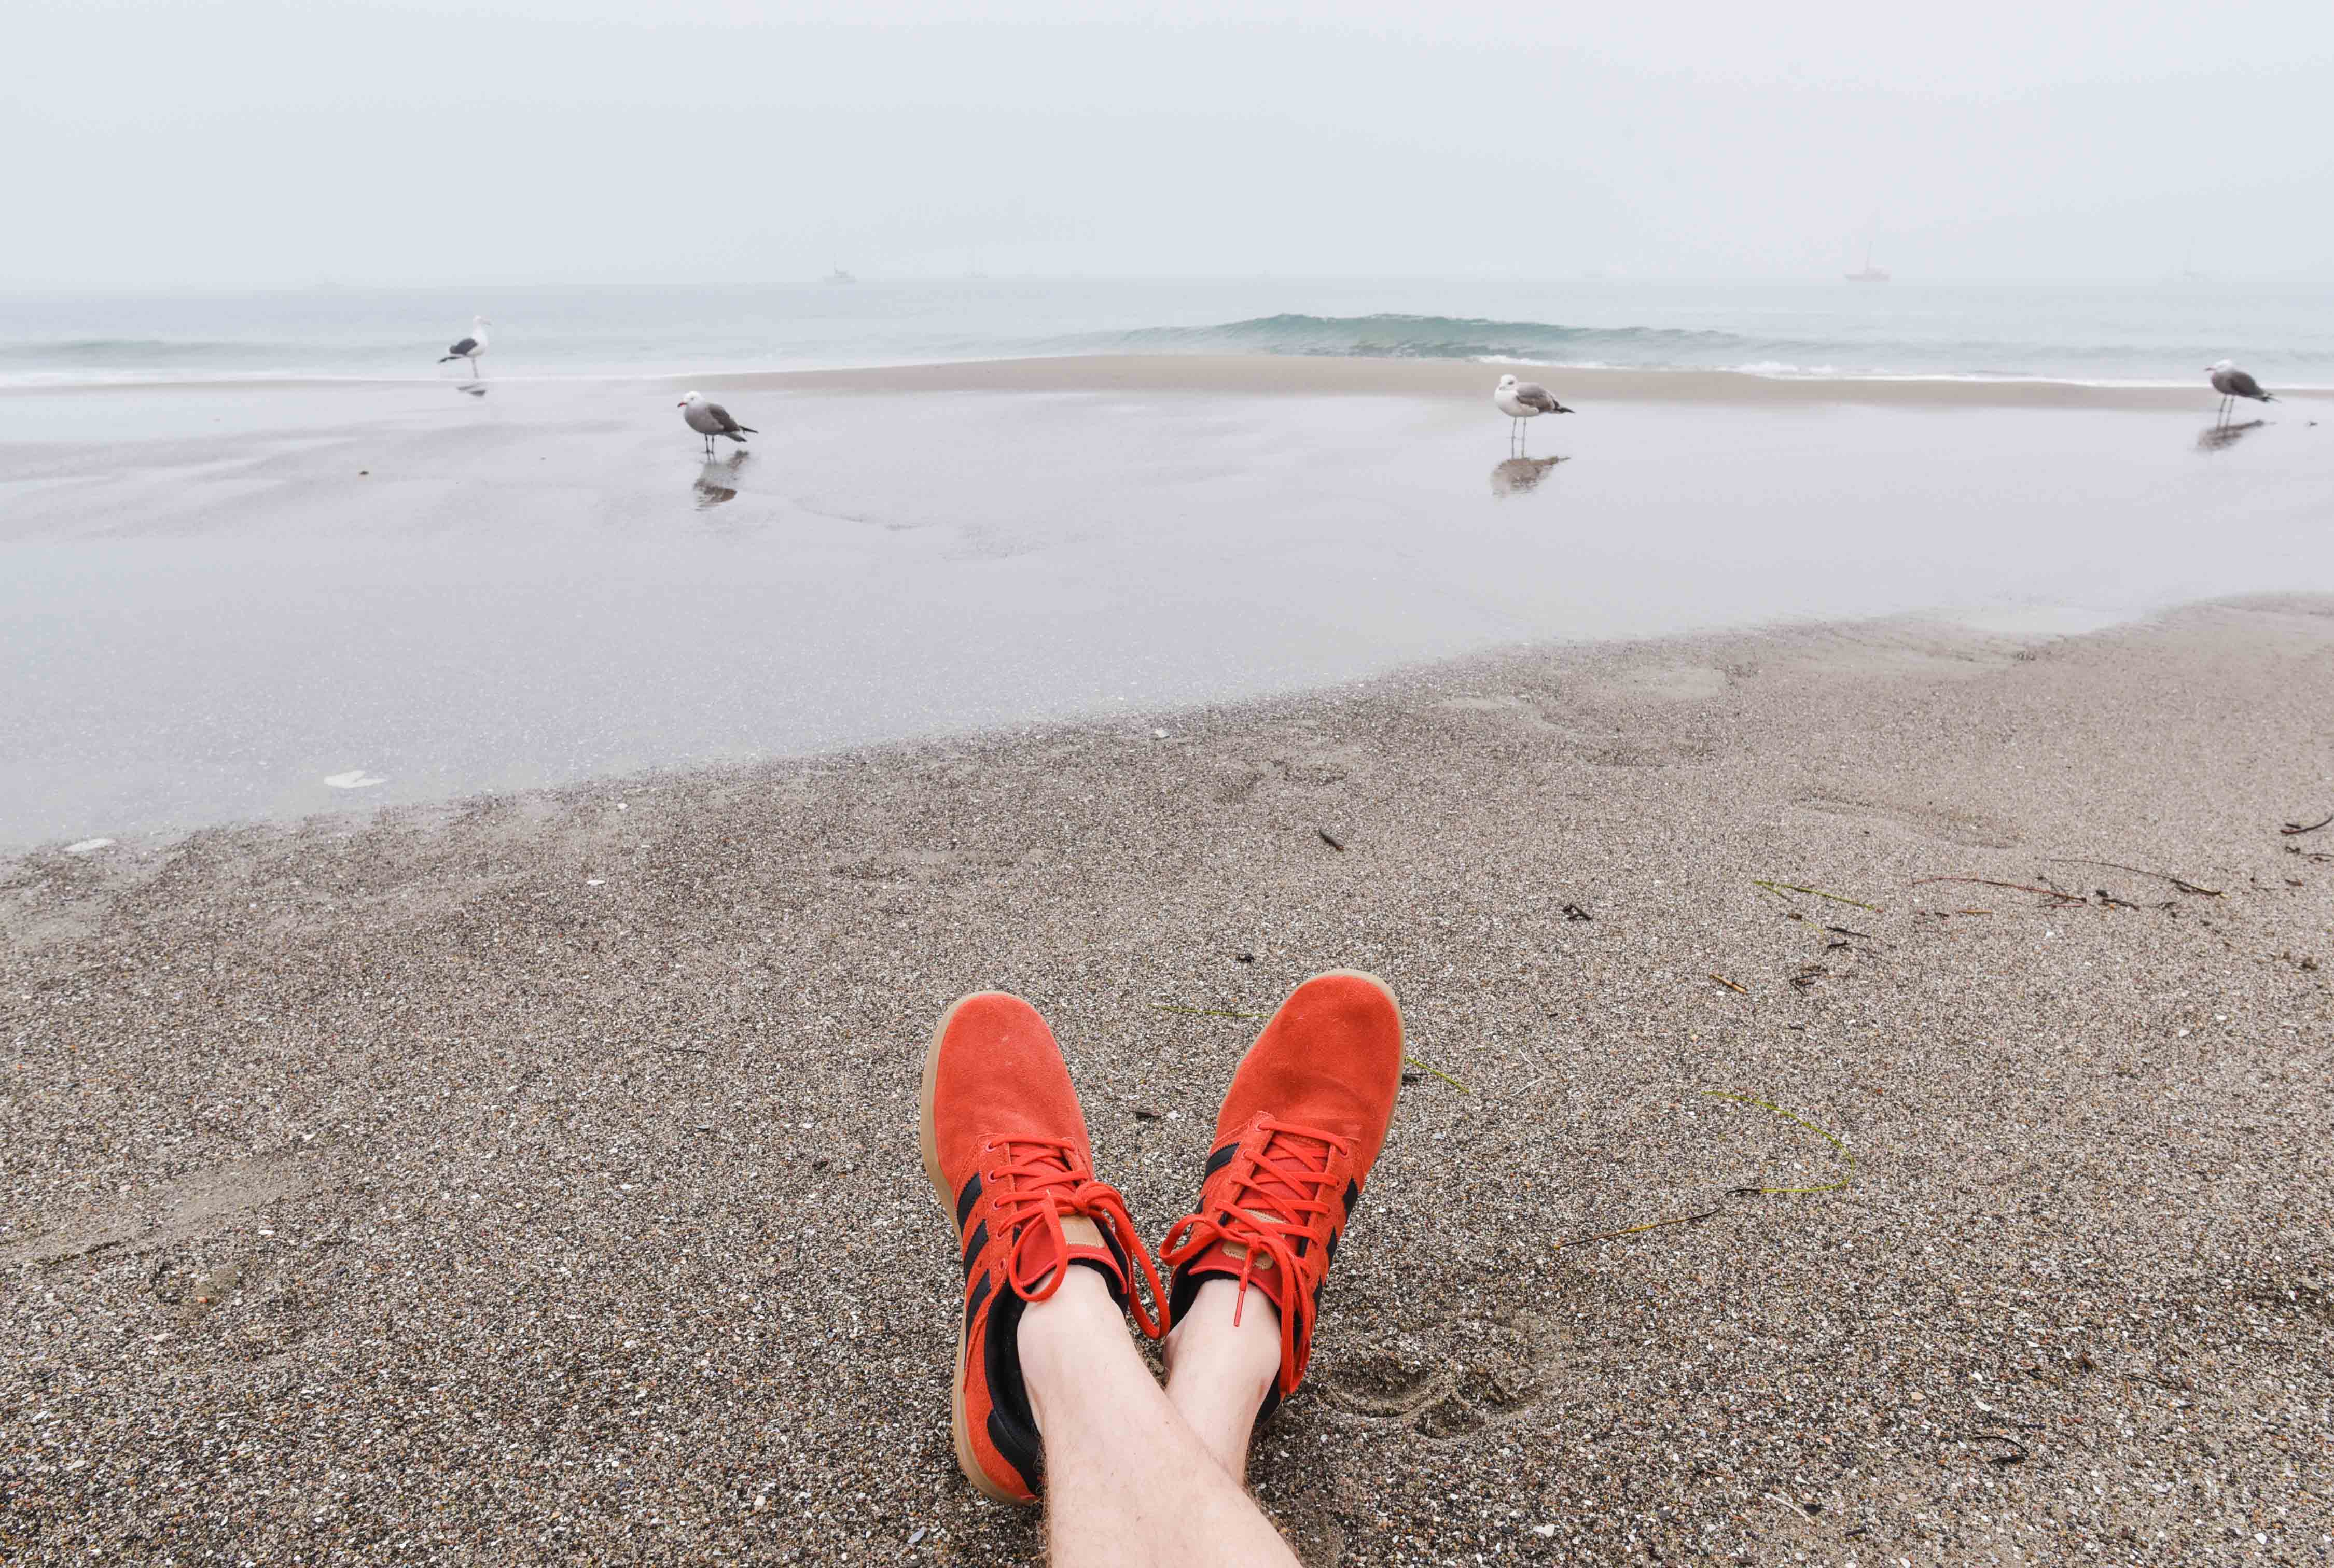
beach, sea, coast, sand, shore, feet, vacation, holiday, seashore, material, relaxing, seagulls, pov, relaxed, mudflat